Thomas More

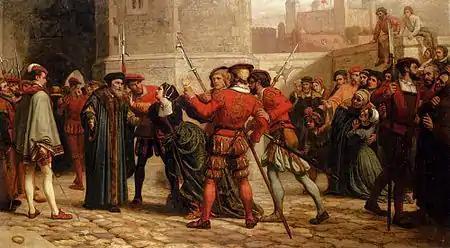
William Frederick Yeames, "The meeting of Sir Thomas More with his daughter after his sentence of death", 1872

More supported the Catholic Church and saw the Protestant Reformation as heresy, a threat to the unity of both church and society. More believed in the theology, argumentation, and ecclesiastical laws of the church, and "heard Luther's call to destroy the Catholic Church as a call to war."